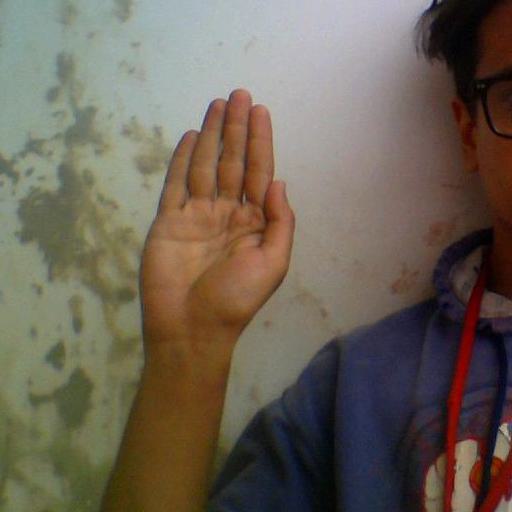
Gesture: stop